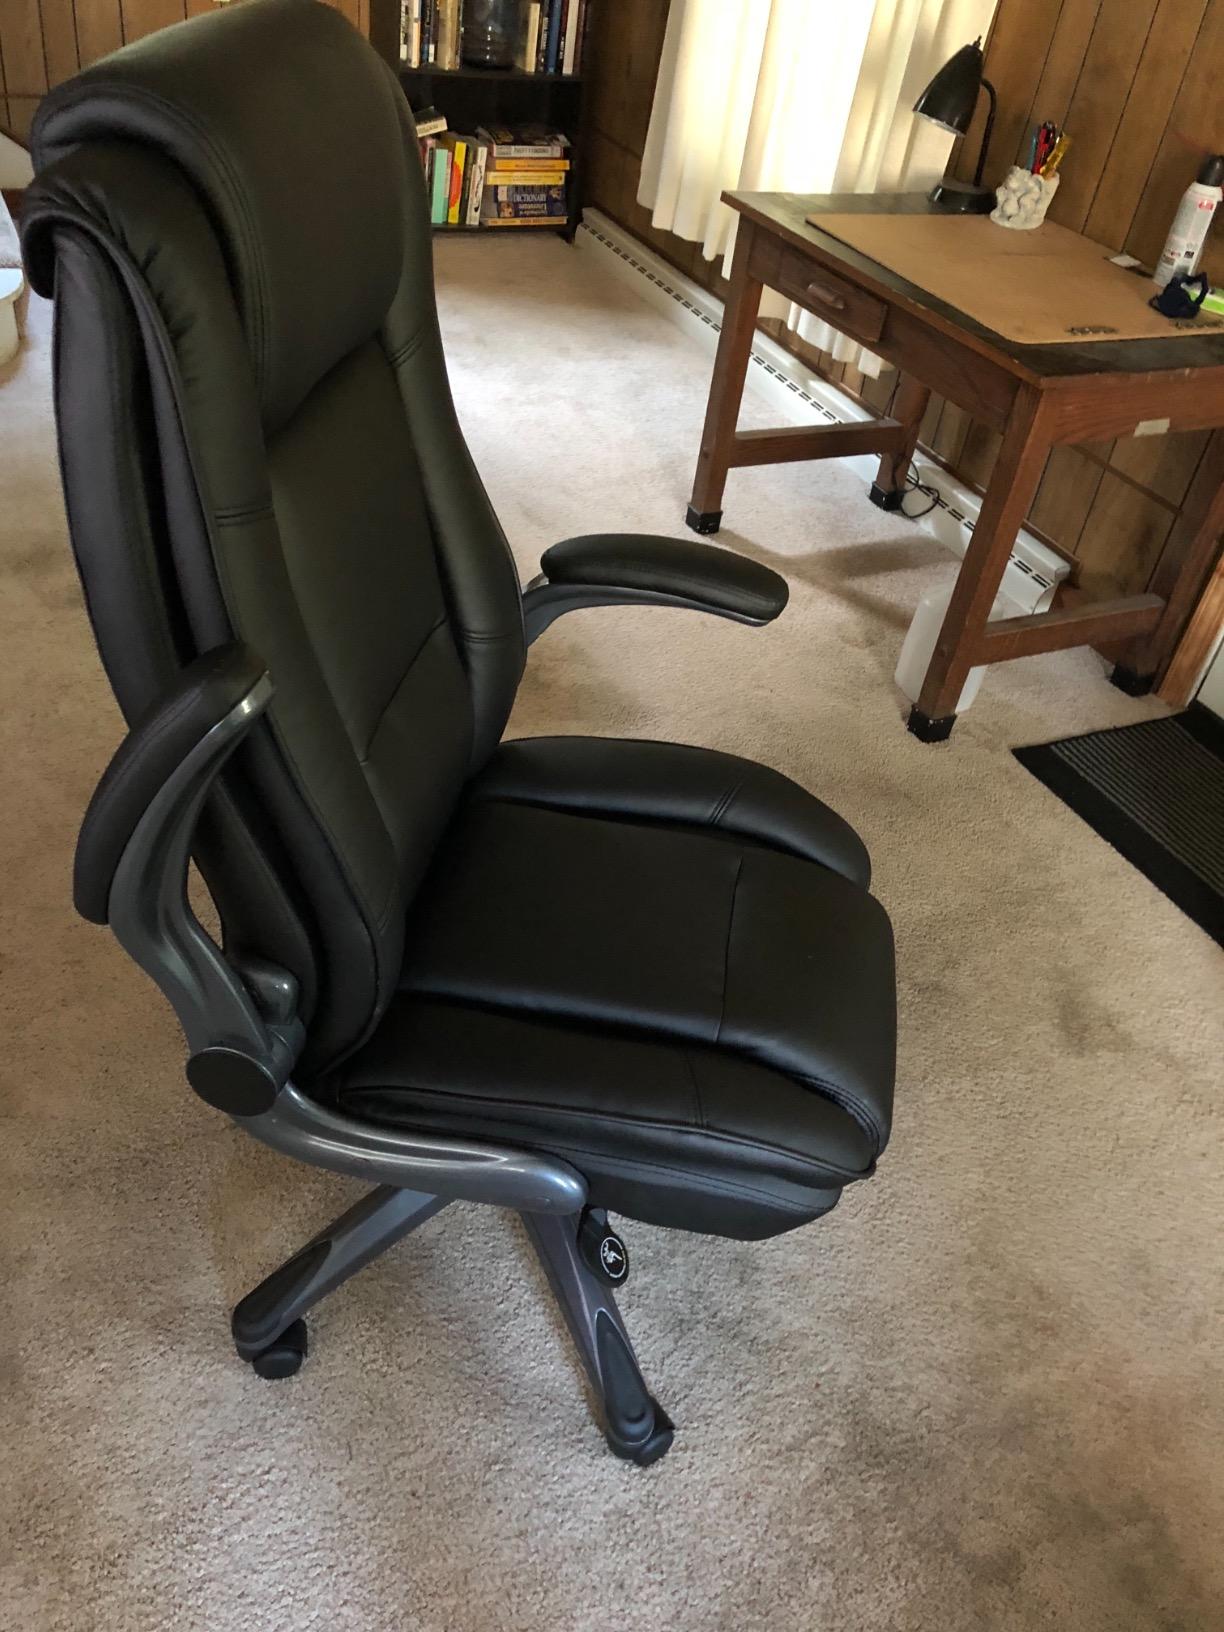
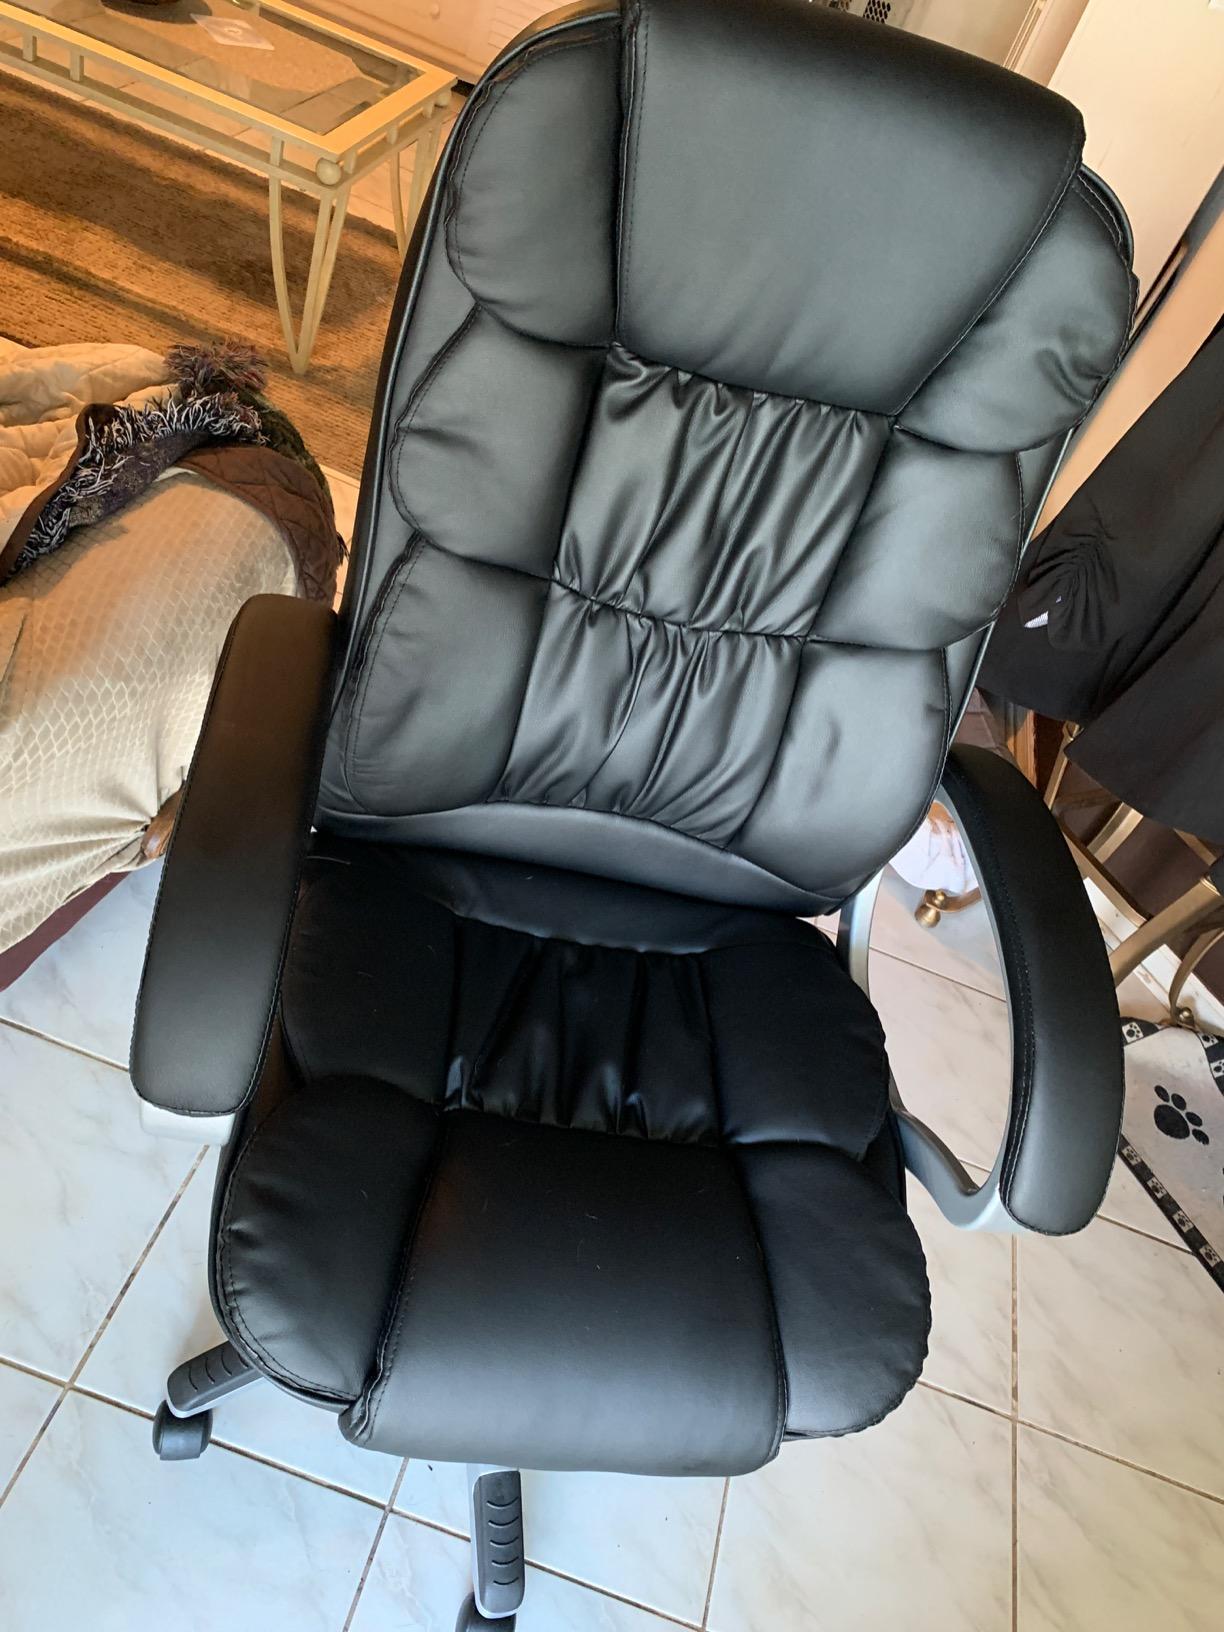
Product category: items_chair
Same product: no